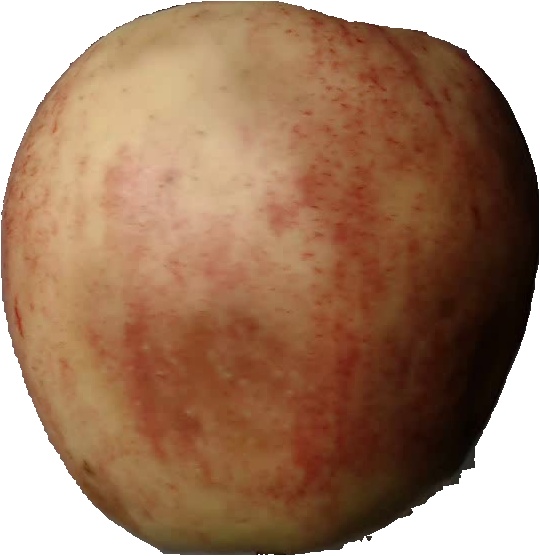
Label: apple_red_3